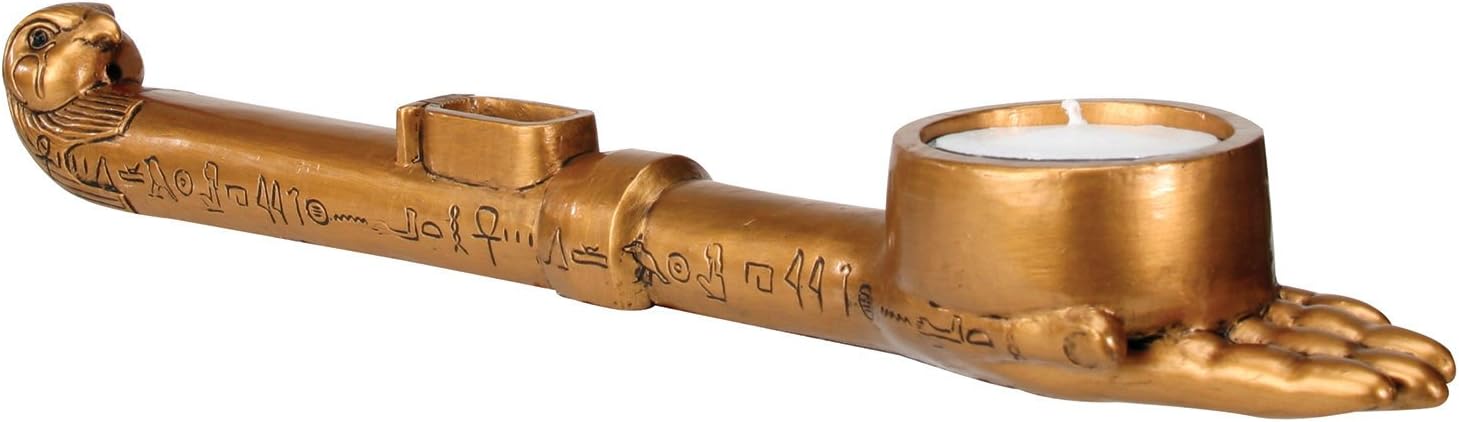
YTC Falcon Incense Burner - Collectible Figurine Statue Sculpture Figure
Category: Amazon Home
This gorgeous Falcon Incense Burner - Collectible Figurine Statue Sculpture Figure has the finest details and highest quality you will find anywhere! Falcon Incense Burner - Collectible Figurine Statue Sculpture Figure is truly remarkable.Falcon Incense Burner - Collectible Figurine Statue Sculpture Figure Details: ; Condition: Brand New ; Item SKU: SS-Y-7446 ; Dimensions: L: 10.25 x H: 1.5 (inches) ; Crafted with: Resin ; More Information: Candle Not Included
Features: Perfect gift for those that love Egyptian | Great craftmanship. | Measurement: L: 10.25 x H: 1.5 | Material: Resin